1999 in spaceflight

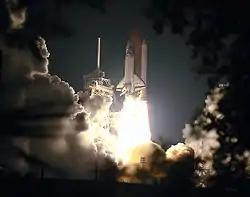
Launch of STS-93, to deploy the Chandra X-ray Observatory

The table below shows 208 satellite launches were made in 1999. 81 "(39%)" of these launches were communications satellites.